Dance Hall (1931 film)

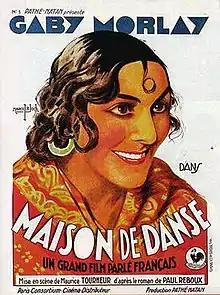

Dance Hall (French: Maison de danses) is a 1931 French drama film directed by Maurice Tourneur and starring Gaby Morlay, Charles Vanel and Madame Ahnar. The film's sets were designed by the art director Robert Gys.